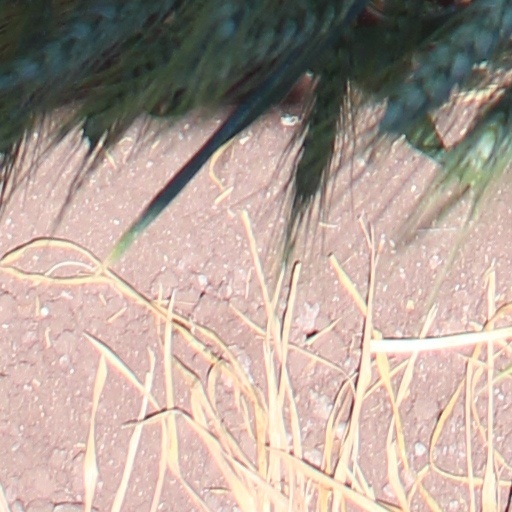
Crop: wheat